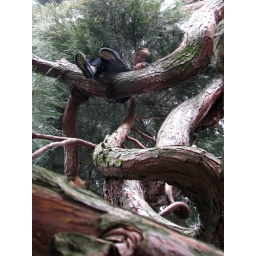
looking up at boy in tree